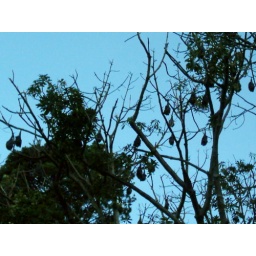
Those black blobs in the trees are bats - huge bats